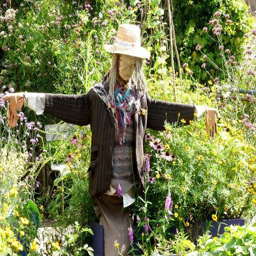
with these time saving tips for the garden , you can enjoy your garden more without working hard .